Guro District, Seoul

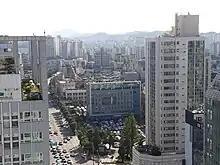
Guro District Office (center)

There are nineteen dong in Guro District, which has an area of 20.11 km, covering 3.3% of the total area of Seoul. Among the nineteen dong, Oryu 2-dong is the largest (4.6 km), while Garibong 2-dong is the smallest (0.14 km). The district is composed of 7.08 km (35.2%) which is residential, 0.42 km (2.1%) commercial, 6.89 km (34.3%) industrial and 5,72 km (28.4%) as a green belt. The geography is mostly flat, but there are some hills in the western area of the district 100 m above sea level.